Hawker Typhoon

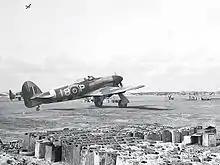
Late model Typhoon of 440 (RCAF) Squadron. Rows of five-gallon jerrycans dominate the foreground

The Typhoon was first produced with forward-opening "car door" style cockpit doors (complete with wind-down windows), with a transparent "roof" hinged to open to the left. The first 162 Typhoons featured a built-up metal-skinned dorsal fairing behind the pilot's armoured headrest; the mast for the radio aerial protruded through the fairing. From mid- to late 1941 the solid metal aft dorsal fairing was replaced with a transparent structure (later nicknamed "The Coffin Hood"), the pilot's head armour plate was modified to a triangular shape and the side cut-outs were fitted with armoured glass; the first production Typhoon to be fitted with this new structure was "R7803". All earlier aircraft were quickly withdrawn and modified. From early 1942 a rear-view mirror was mounted in a perspex blister moulded into the later "car-door" canopy roofs. This modification was not very successful, because the mirror was subject to vibration. Despite the new canopy structure, the pilot's visibility was still restricted by the heavy frames and the clutter of equipment under the rear canopy; from August 1943, as an interim measure, pending the introduction of the new "bubble" canopy and cut-down dorsal fairing, the aerial mast and its associated bracing was removed and replaced with a whip aerial further back on the rear fuselage.